Effects of the Gaza War (2008–2009)

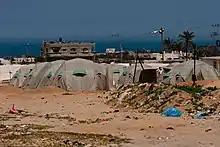
Tent camp, Gaza Strip, April 2009

The United Nations Office for the Coordination of Humanitarian Affairs states that the Gaza strip humanitarian crisis is significant and should not be understated. The UN stated in 2009 that the situation in the Gaza Strip was a "human dignity crisis," entailing "a massive destruction of livelihoods and a significant deterioration of infrastructure and basic services." Fear and panic were widespread, with 80 percent of the population unable to support themselves and dependent on humanitarian assistance. The International Red Cross said the situation was "intolerable" and a "full blown humanitarian crisis."